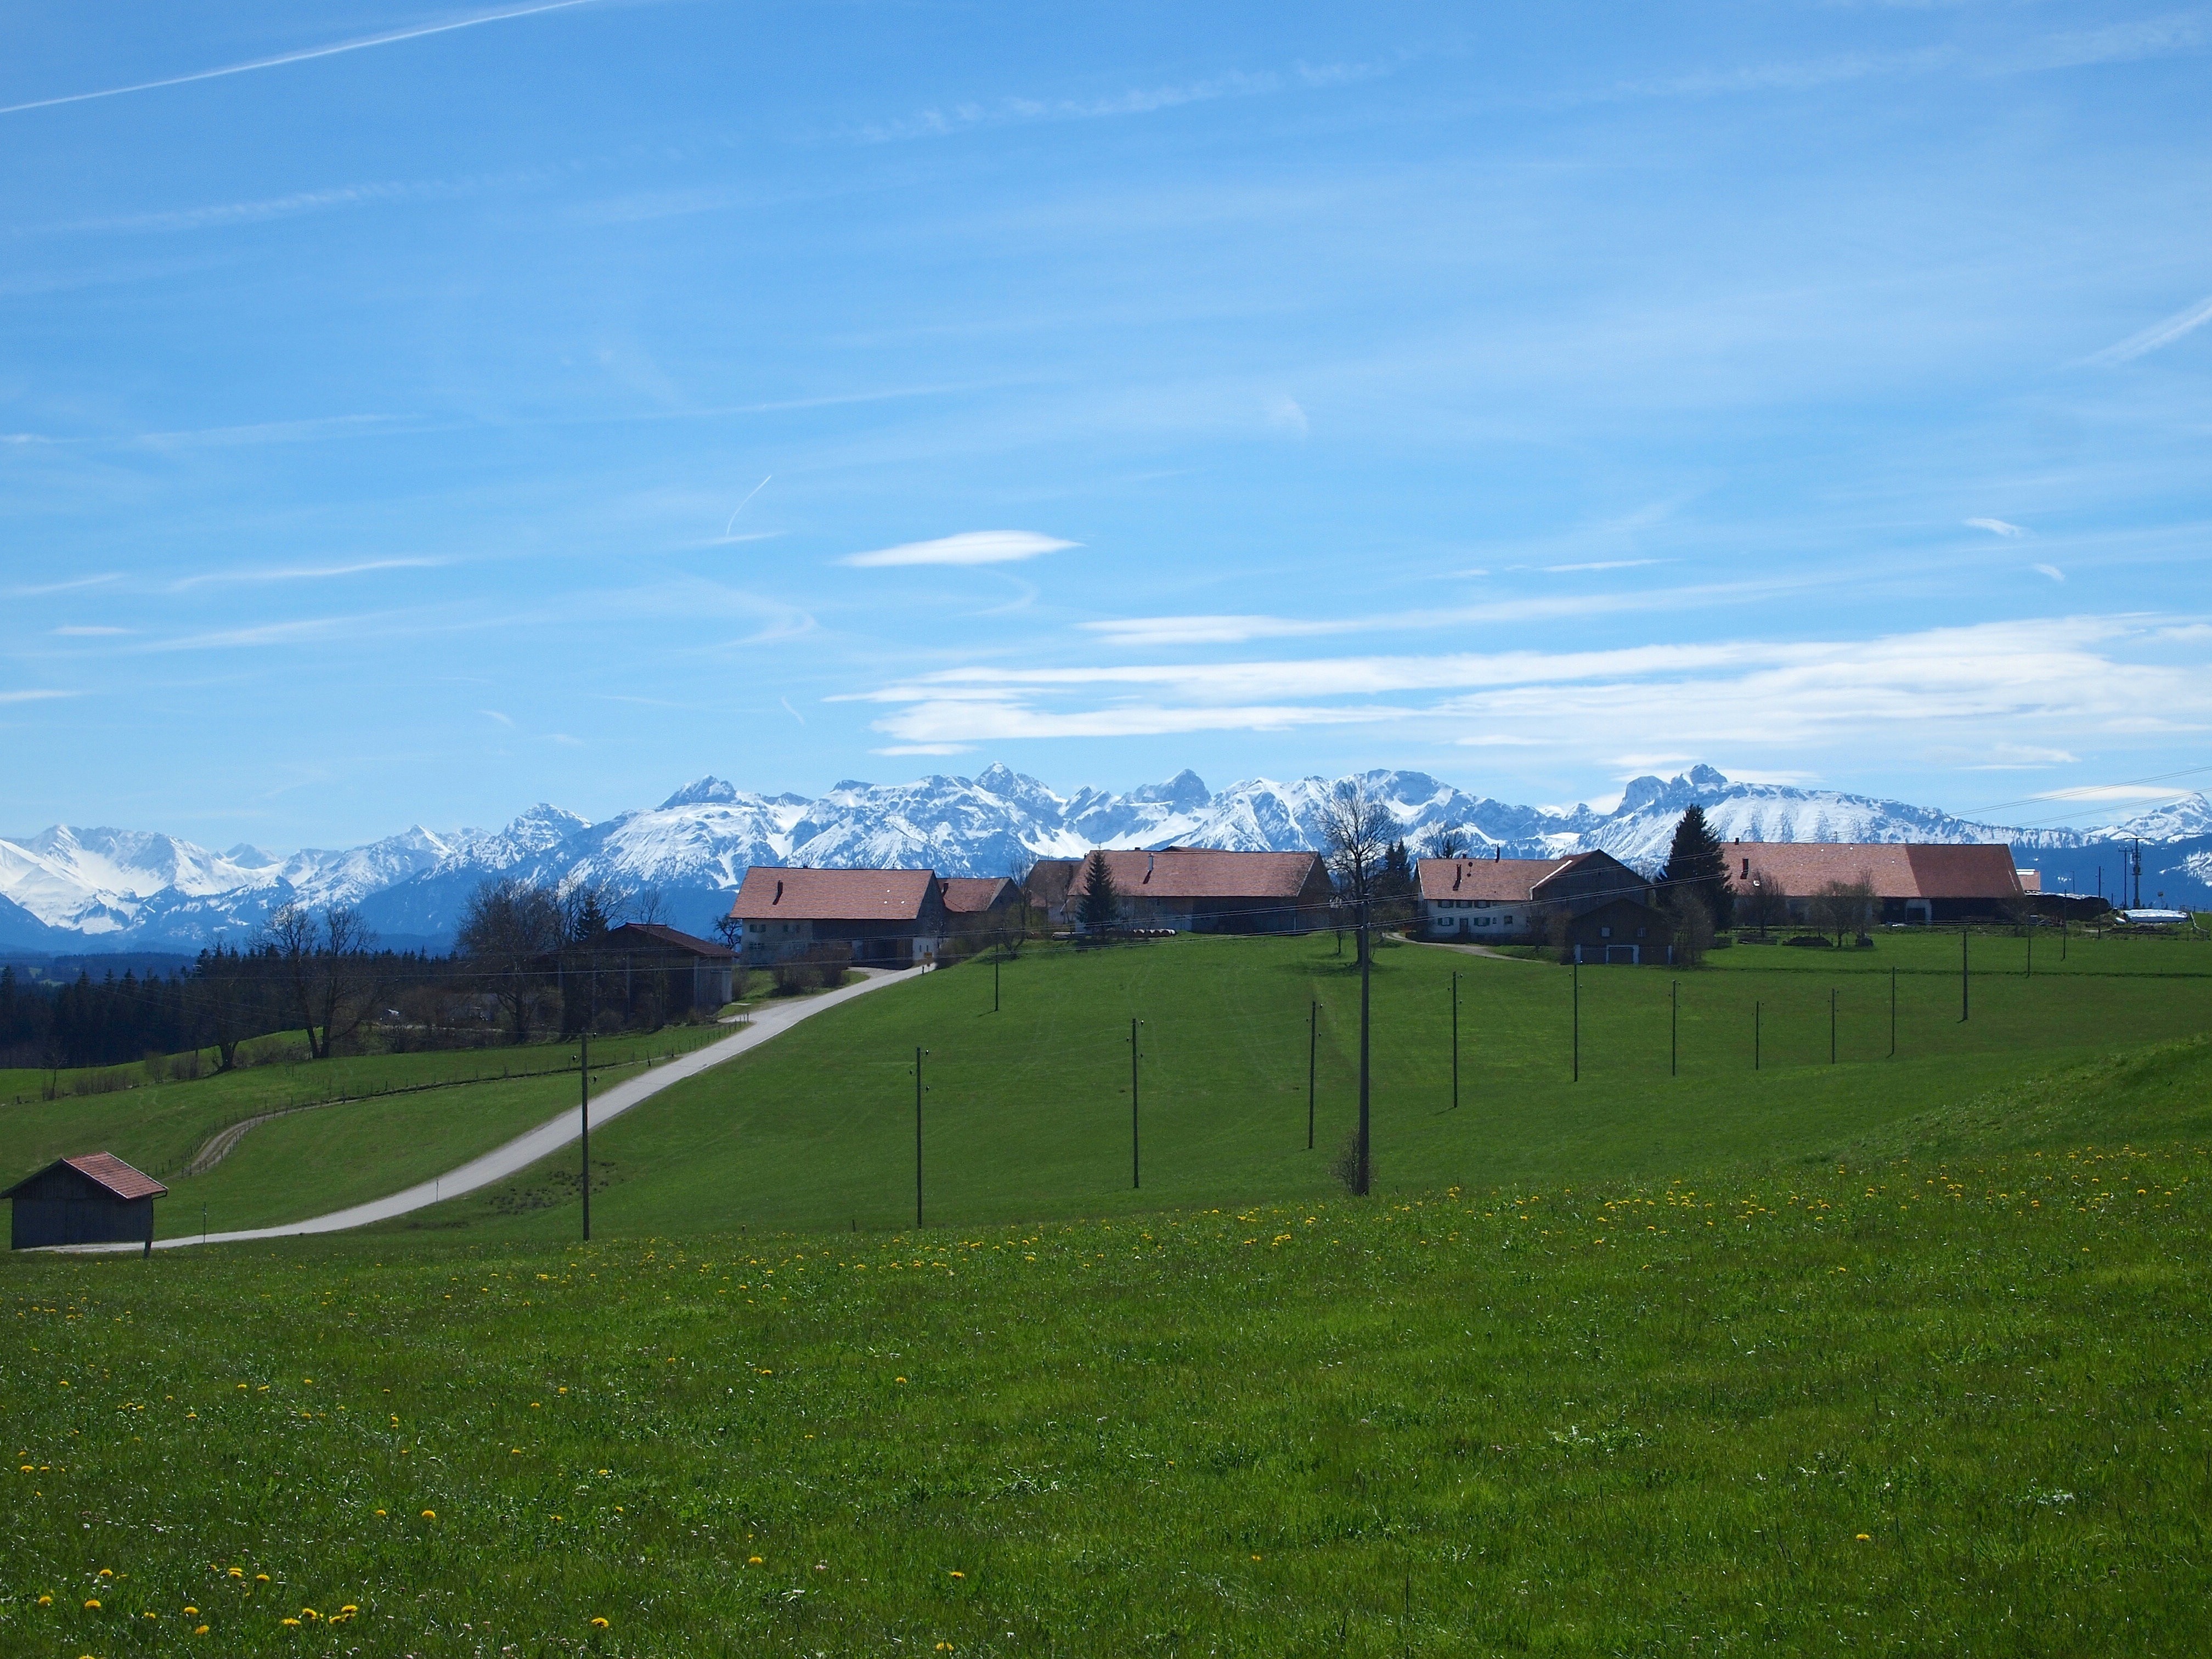
landscape, nature, grass, horizon, mountain, snow, cloud, structure, sky, road, field, farm, lawn, meadow, prairie, countryside, hill, wind, mountain range, country, summer, village, spring, scenic, pasture, agriculture, stadium, plain, outside, clouds, mountains, grassland, germany, bavaria, rural area, atmosphere of earth, mountainous landforms, sport venue